Emile P. Moses

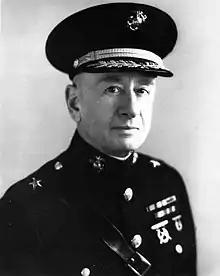
Moses as Brigadier general, USMC

Emile Phillips Moses (May 27, 1880 – December 22, 1965) was a distinguished officer in the United States Marine Corps with the rank of major general. A veteran of forty years of service and several expeditionary campaigns, Moses is most noted for his service as commanding general, Marine Corps Recruit Depot Parris Island during World War II and for his efforts in the developing of Marine Corps Amphibious Warfare doctrine, especially Landing Vehicle Tracked.